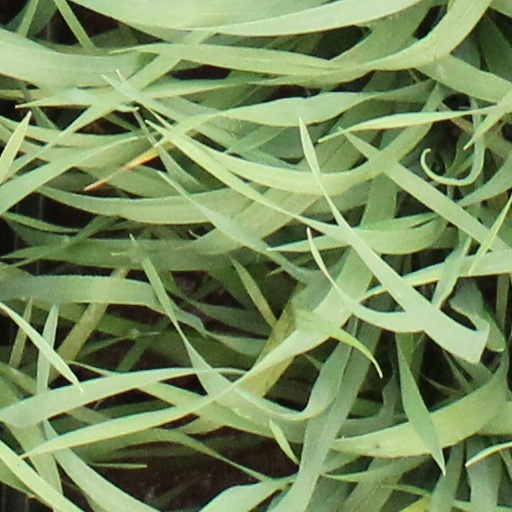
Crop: wheat